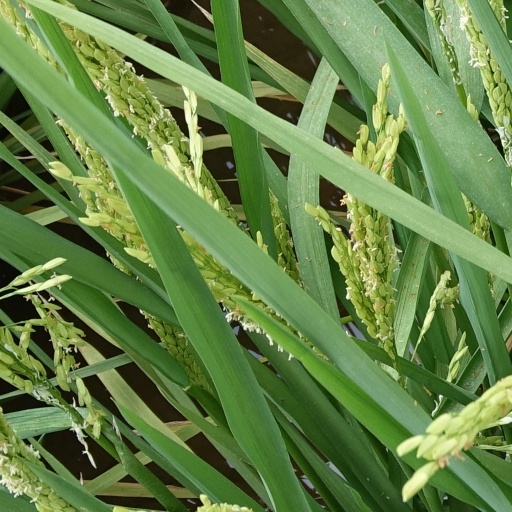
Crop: rice